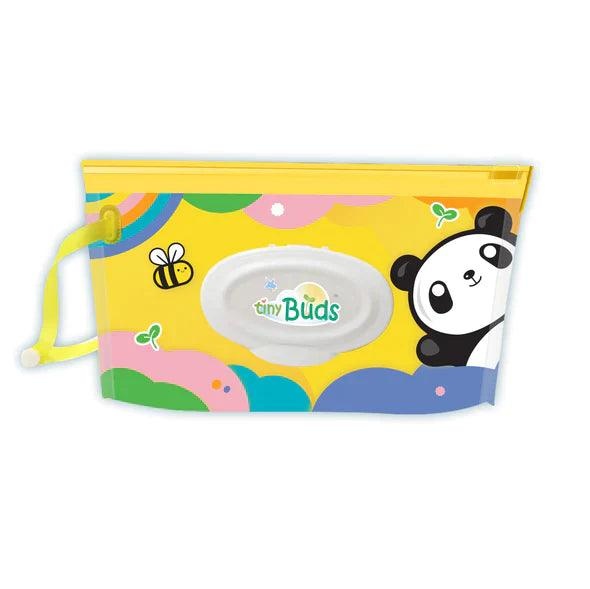
Tiny Buds Baby Wipes Pouch
Due to popular deman you can now keep your baby wipes fresh with this Tiny Buds Baby Wipes Bag with reusable hard cover.
Brand: Tiny Buds
Category: Baby & Toddler > Diapering > Baby Wipe Dispensers & Warmers > Baby Wipe Warmers